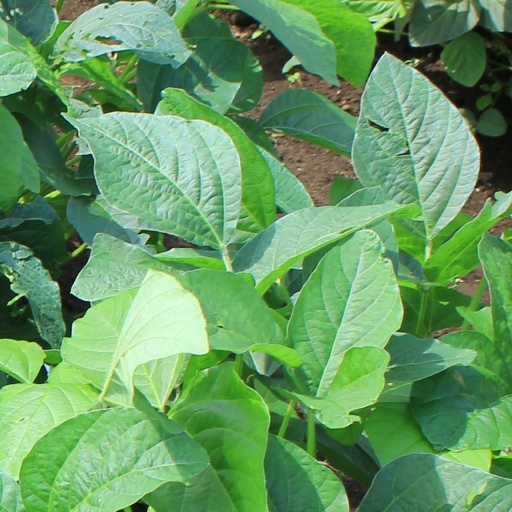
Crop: soybean